Penile artery shunt syndrome

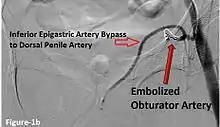
Post-embolization, with the solid red arrow marking the embolized stump of the aberrant obturator artery, and hollow red arrow indicating the intact anastomosis of the inferior-epigastric artery to the dorsal penile artery

Percutaneous coil embolization of the aberrant obturator artery was performed. Arterial flow rapidly improved through the left dorsal penile artery, and brisk opacification was seen through to the glans penis. Post-procedure, the patient experienced an immediate improvement in erectile function.